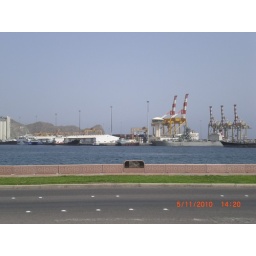
buying fuel is cheaper than a bottle of water in oman (apparently!)